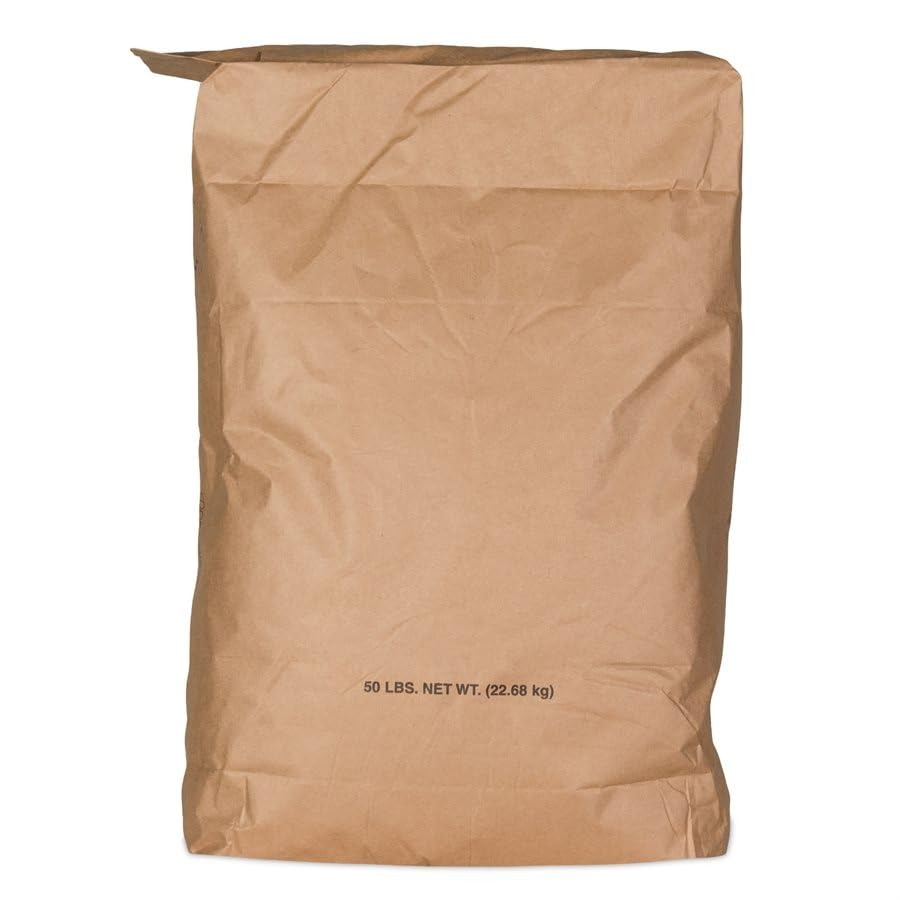
Item Name: All Purpose Flour
Value: 800.0
Unit: Ounce

Price: 64.95